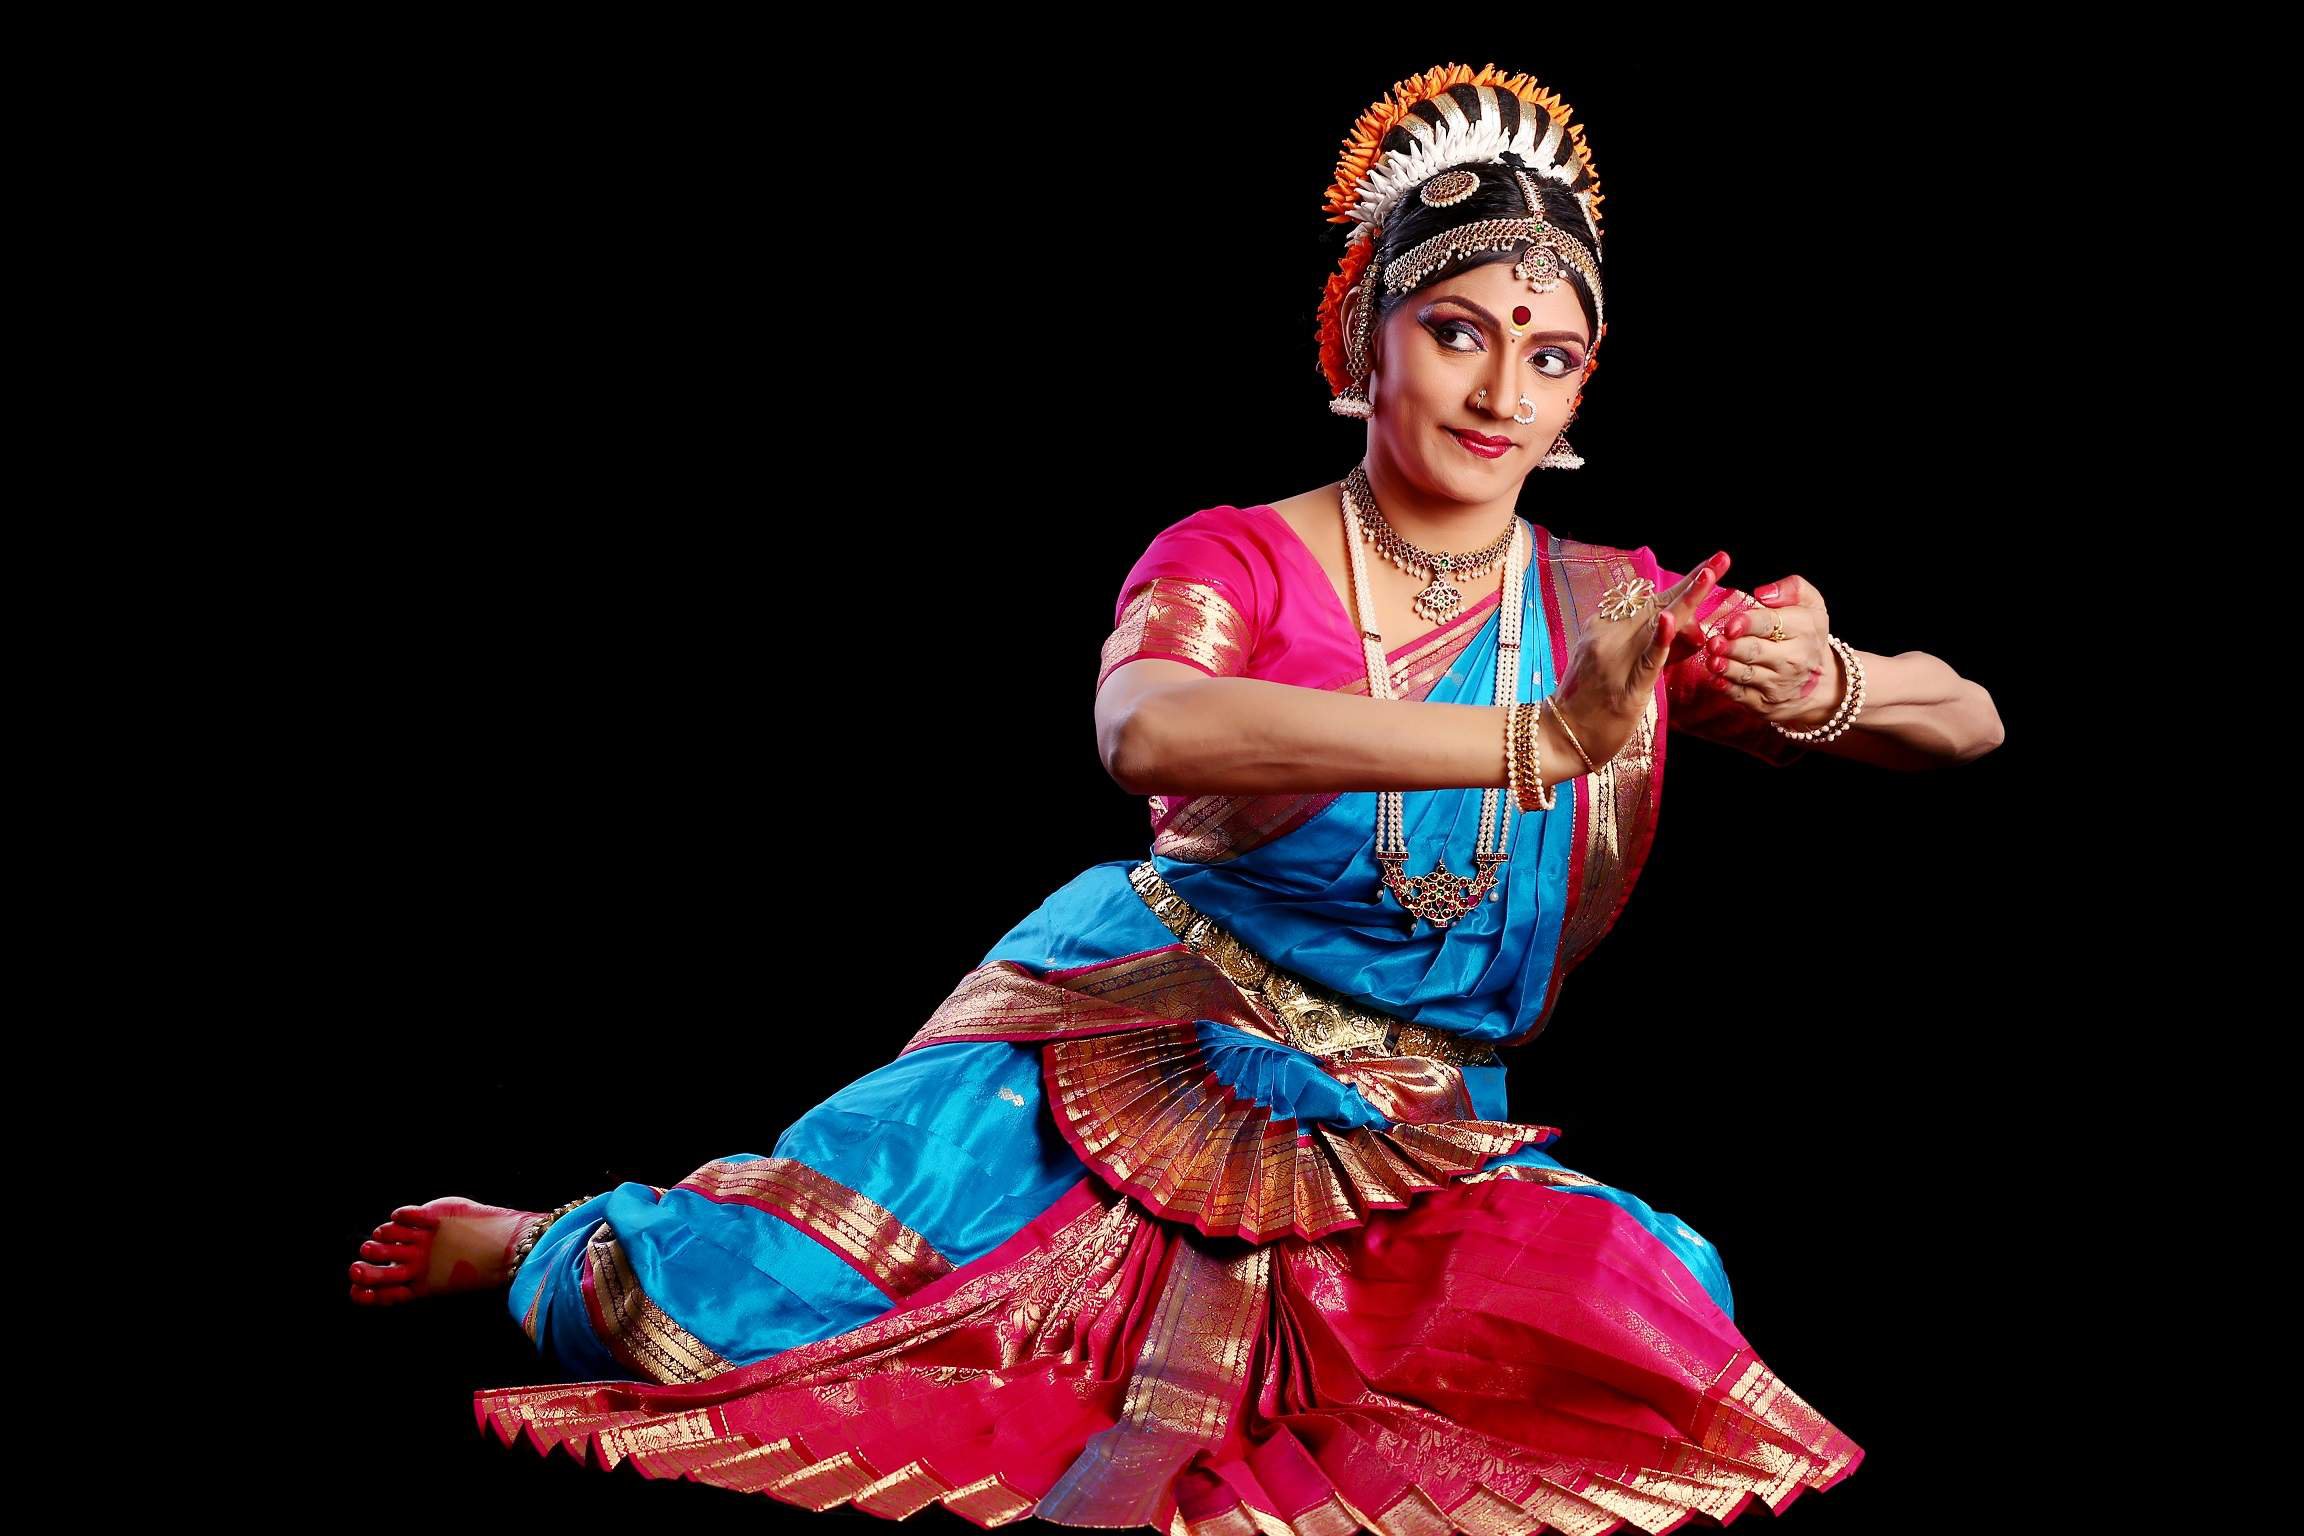
Dance form: bharatanatyam